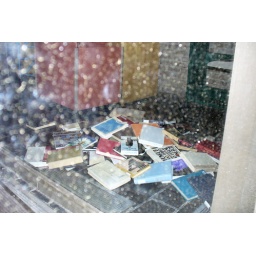
Last day of the semester, late night, large pile of books under the library's book drop.